Mount Ashland

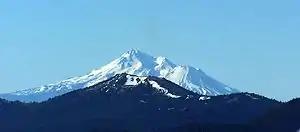
An aerial image of Mount Ashland with Mount Shasta behind it

Mount Ashland is composed largely of granite, with other igneous intrusive rocks like diorite and granodiorite. The peak and its surrounding flanks make up the Mount Ashland pluton.